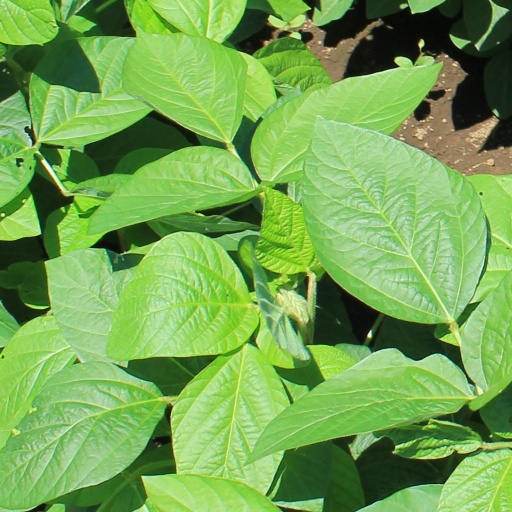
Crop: soybean